Lauren Hall

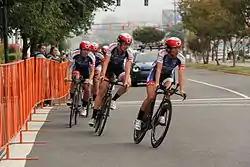
Riding with at the 2015 UCI Road World Championships

Lauren Hall (born February 2, 1979) is an American former racing cyclist. She competed in the 2013 UCI women's team time trial in Florence.